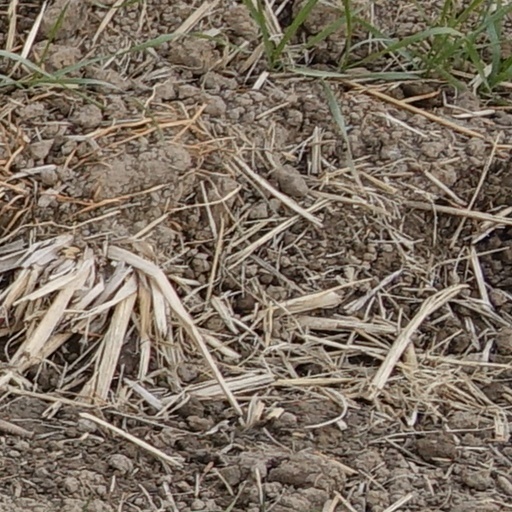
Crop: wheat